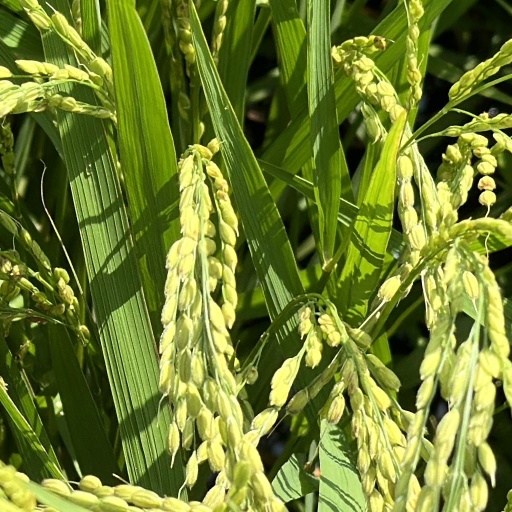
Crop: rice